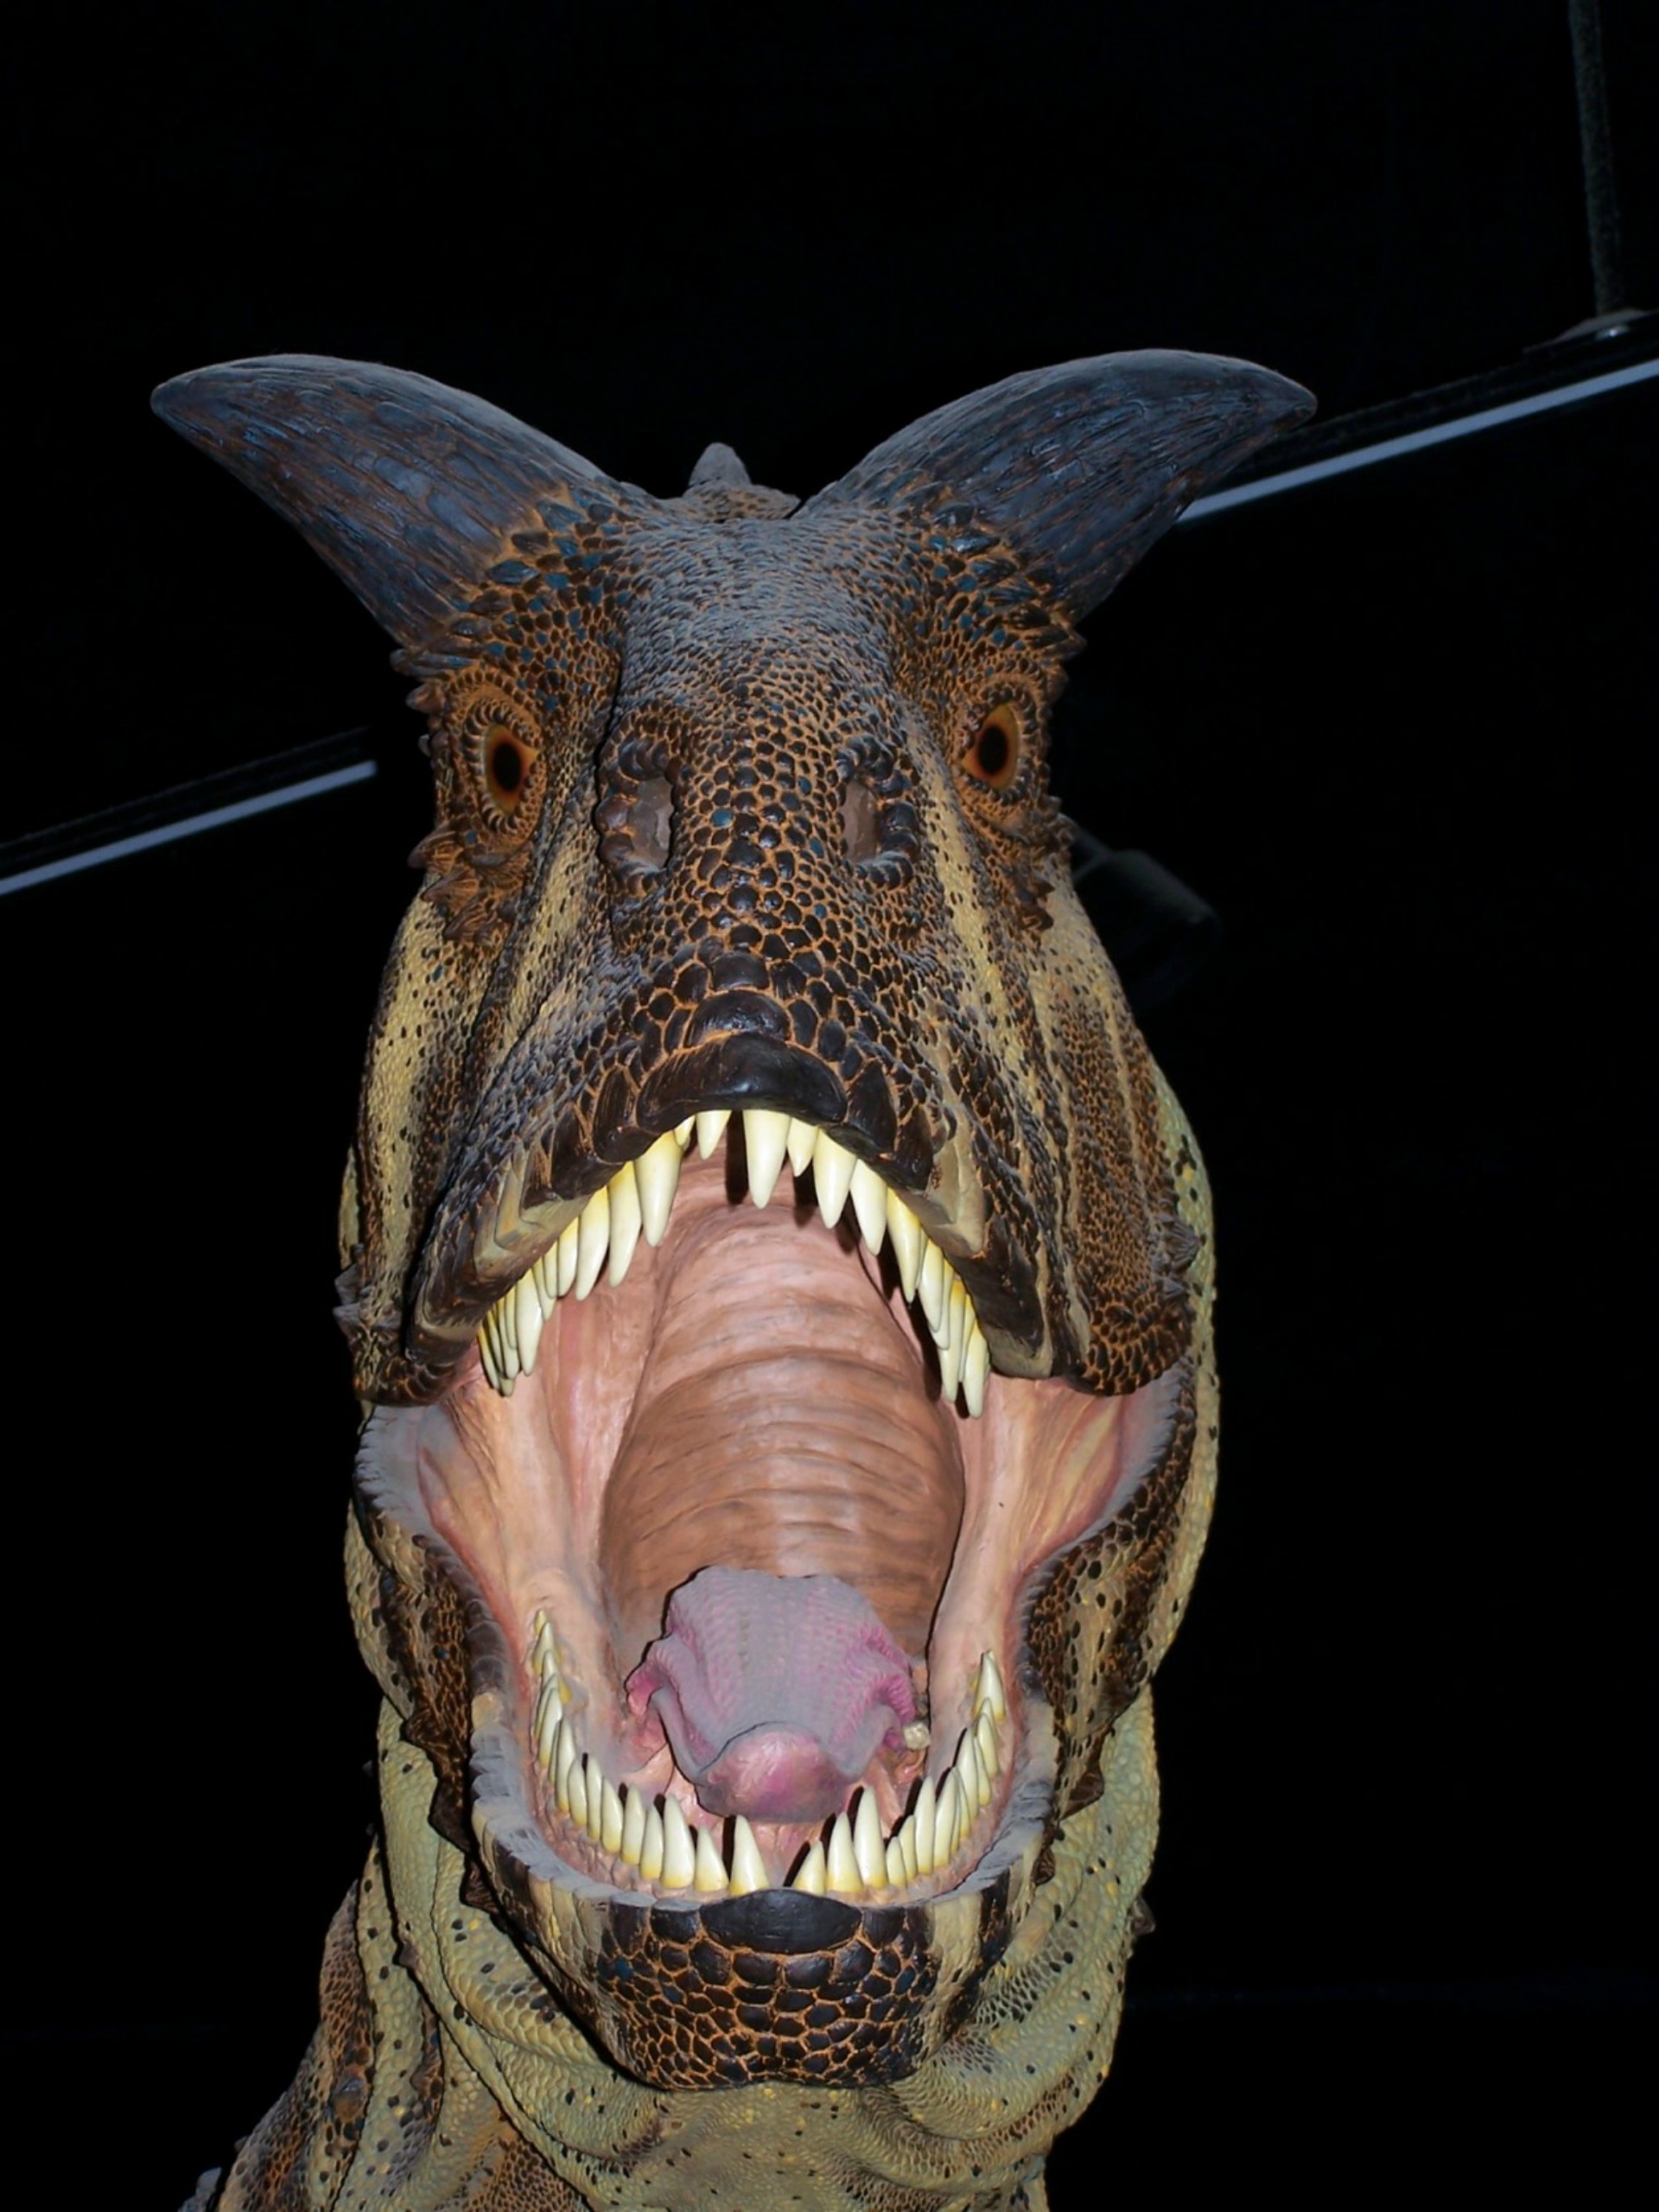
museum, predator, clothing, art, mask, head, teeth, exhibition, costume, dinosaur, carnivore, dangerous, palaeontology, monstrous